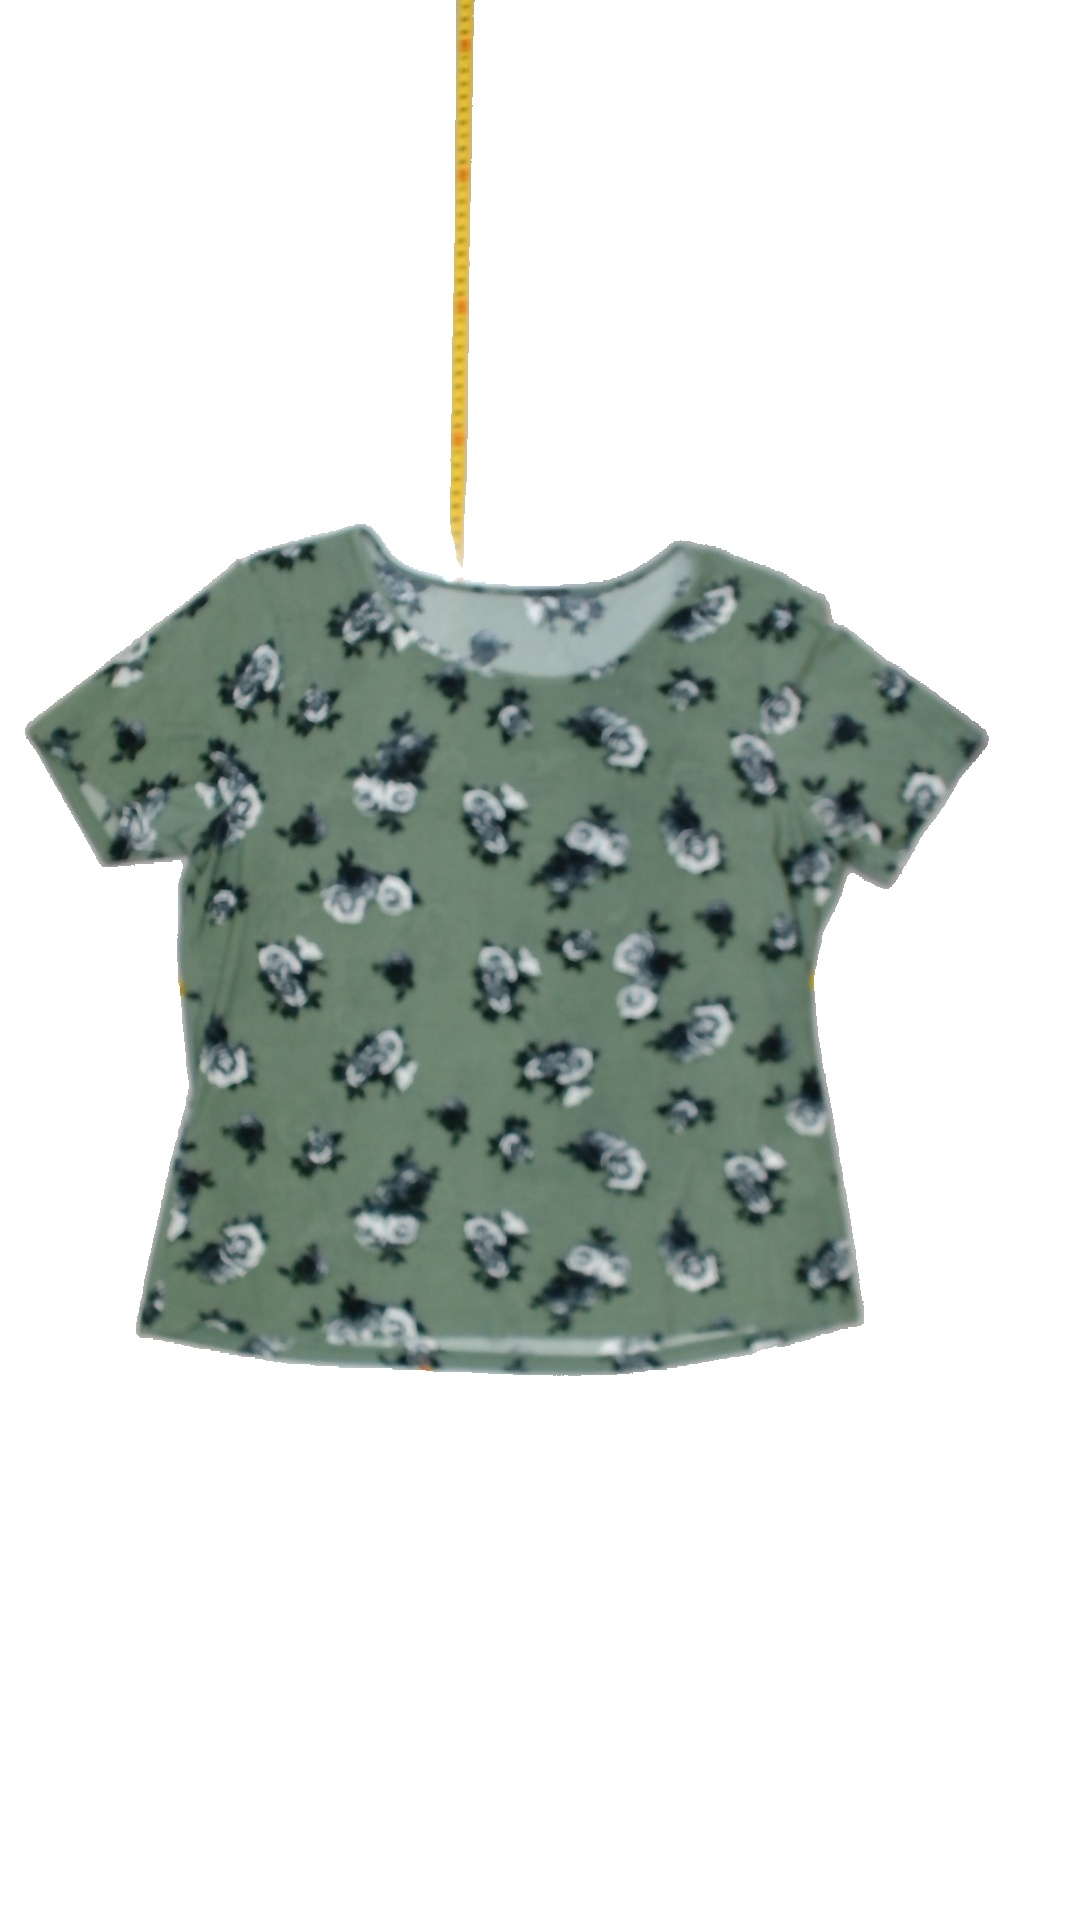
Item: Blouse (Ladies)
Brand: Not Applicable
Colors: Multicolor
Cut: Regular, C-collar
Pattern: Floral print
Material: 100%polyester
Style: No trend
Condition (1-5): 4
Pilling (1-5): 5
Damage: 0
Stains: Yes
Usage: Export
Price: <50